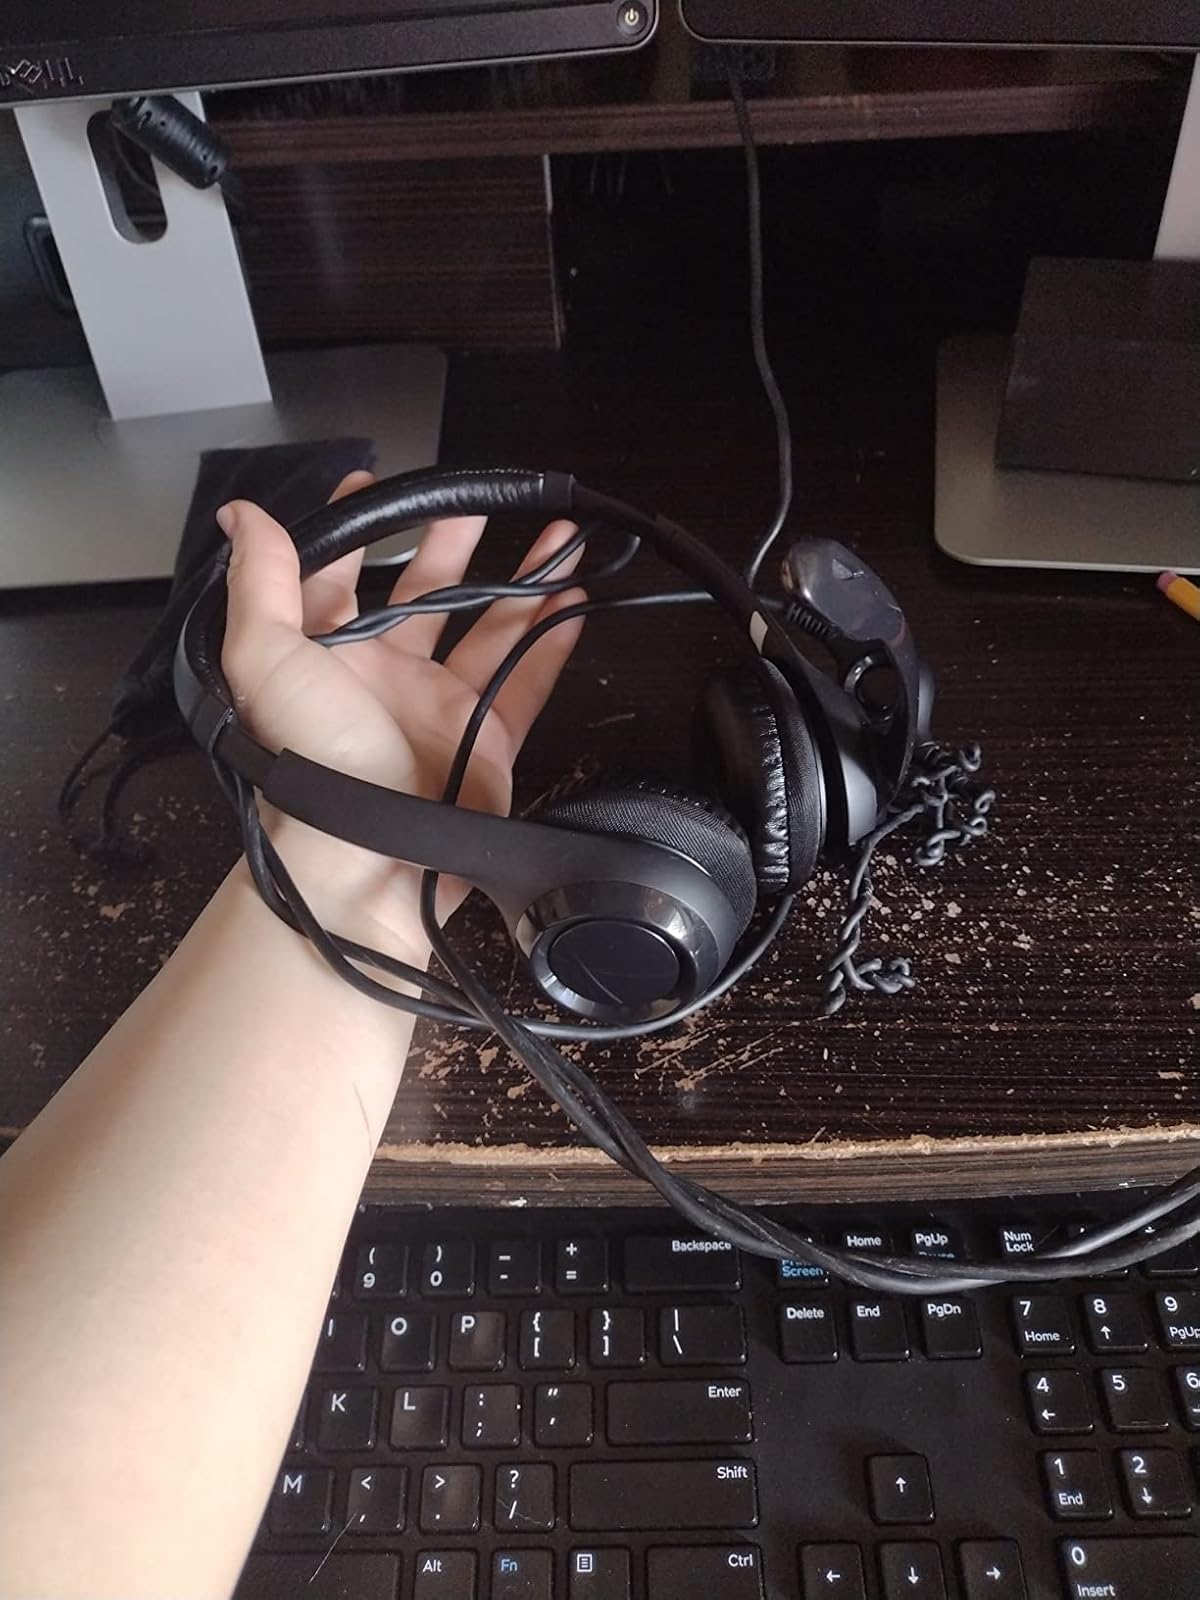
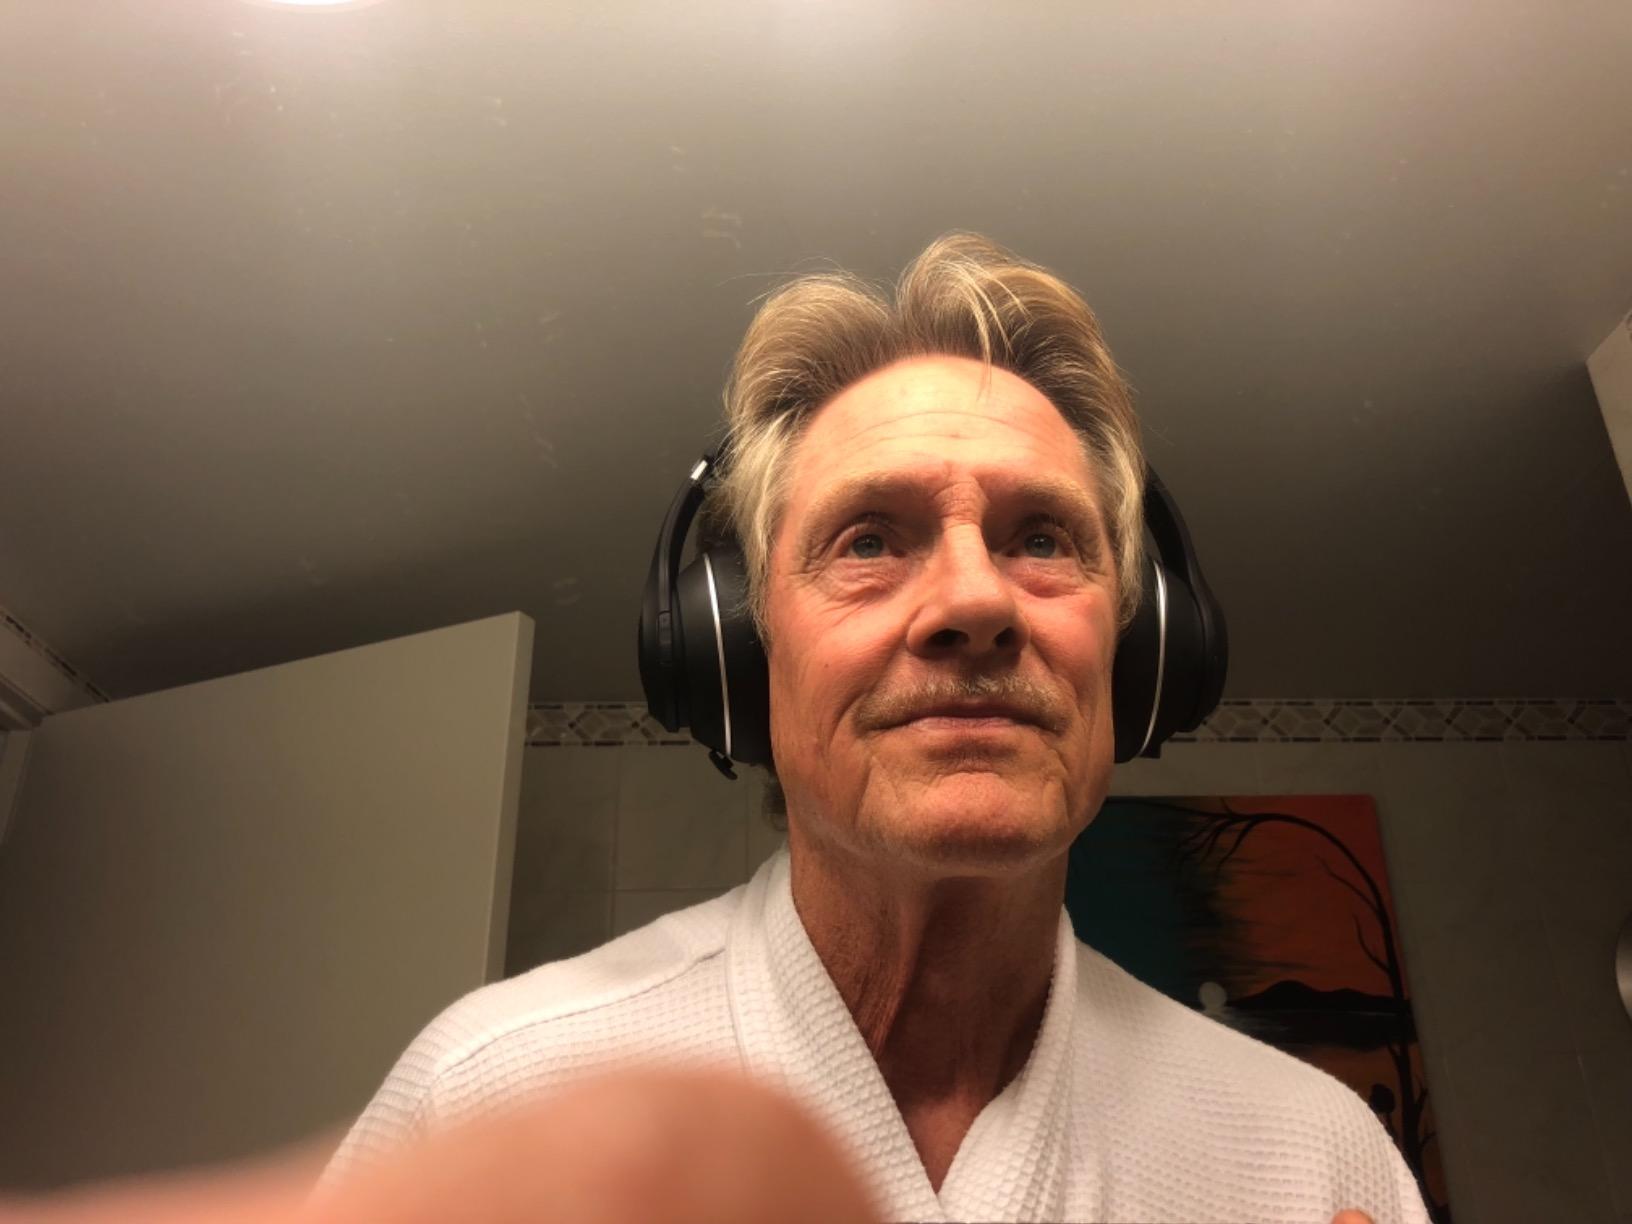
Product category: headphones
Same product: no